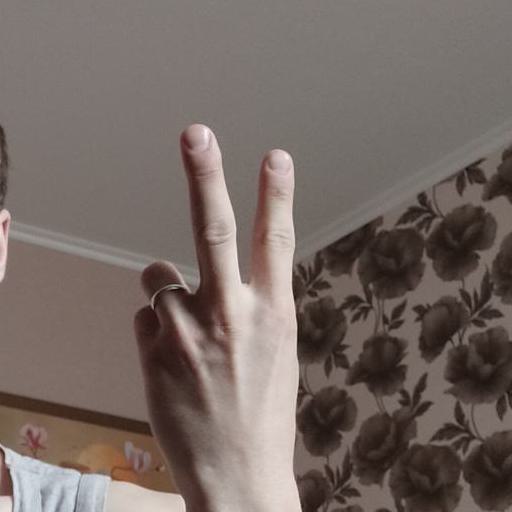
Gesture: peace_inverted